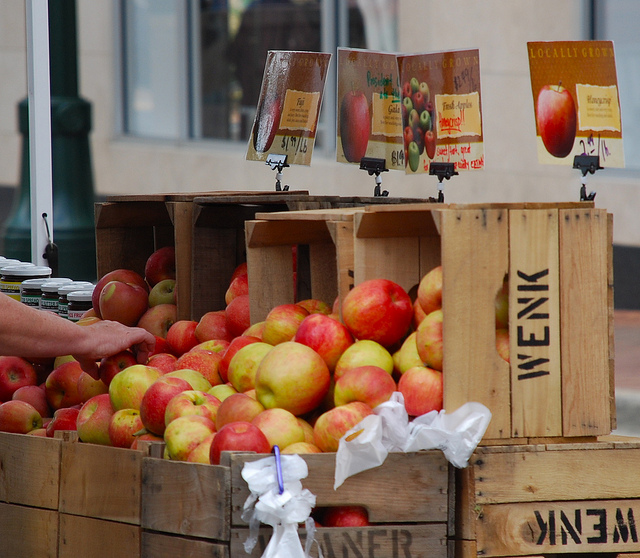
user: Given an image and a question. Answer the question in a short answer. Question: How do these fruits grow? Short Answer:
assistant: tree